2008 occupation of Iolani Palace

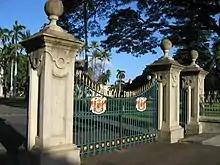
Main gate of Iolani Palace

In 2008, two attempts were made by separate groups involved in the Hawaiian sovereignty movement to occupy ʻIolani Palace, the home of the last two monarchs of the Hawaiian Kingdom in downtown Honolulu in the U.S. state of Hawaii.